Francesca Cardinale

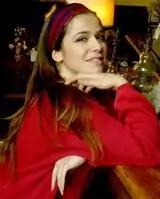
Francesca Cardinale

Francesca Cardinale (born 1990 in Rome) is a professional Italian actress living in London. She is the niece of the actress Claudia Cardinale.